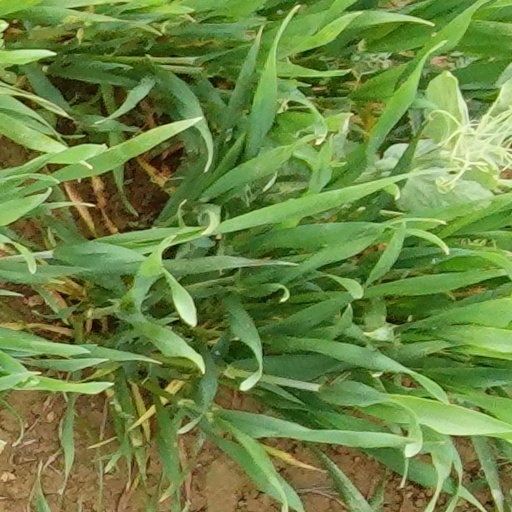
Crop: wheat